Floyd River

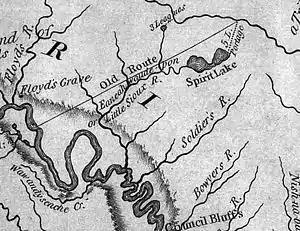
This excerpt from the Lewis and Clark map of 1814 shows the rivers of western Iowa. The Floyd is seen at the upper left of the map.

Charles Floyd, for whom the river is named, was a U.S. Army sergeant who was born in Kentucky and was one of the first to enlist in the Lewis and Clark Expedition. On August 19, 1804, just three months into the two-year journey, Floyd became violently ill and died the next day of what is believed to have been a ruptured appendix. He was buried on a hill overlooking an unnamed river on the Iowa side of the Missouri River. In his honor, the expedition's leaders, Meriwether Lewis and William Clark, named the river Floyd River and the hill Floyd's Bluff. Floyd was the expedition's only casualty, despite the many dangers encountered in the 8,000 miles traveled in reaching the Pacific Ocean and returning to St. Louis.